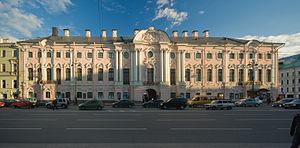
Saint-Pétersbourg /sɛ̃.pe.tɛʁs.buʁ/ est la deuxième plus grande ville de Russie par sa population, avec 5 281 579 habitants en 2017, après la capitale Moscou. Saint-Pétersbourg a le statut de ville d'importance fédérale. La ville est enclavée dans l'oblast de Léningrad, mais en est administrativement indépendante. Elle est située dans le Nord-Ouest du pays sur le delta de la Neva, au fond du golfe de Finlande, un espace maritime de la mer Baltique. Capitale de l'Empire russe de 1712 jusqu'en mars 1917, ainsi que de la Russie dirigée par les deux gouvernements provisoires entre mars et octobre 1917, Saint-Pétersbourg a conservé de cette époque un ensemble architectural unique. Deuxième port russe sur la mer Baltique après Primorsk, c'est aussi un centre majeur de l'industrie, de la recherche et de l'enseignement russe ainsi qu'un important centre culturel européen. Saint-Pétersbourg est la deuxième ville d'Europe par sa superficie et la cinquième par sa population.
Le palais Stroganov, construit par Bartolomeo Rastrelli en 1753-1754, se trouve au N°17 perspective Nevski à Saint-Pétersbourg, à l'angle du quai de la Moïka. C'est un monument du baroque tardif russe.